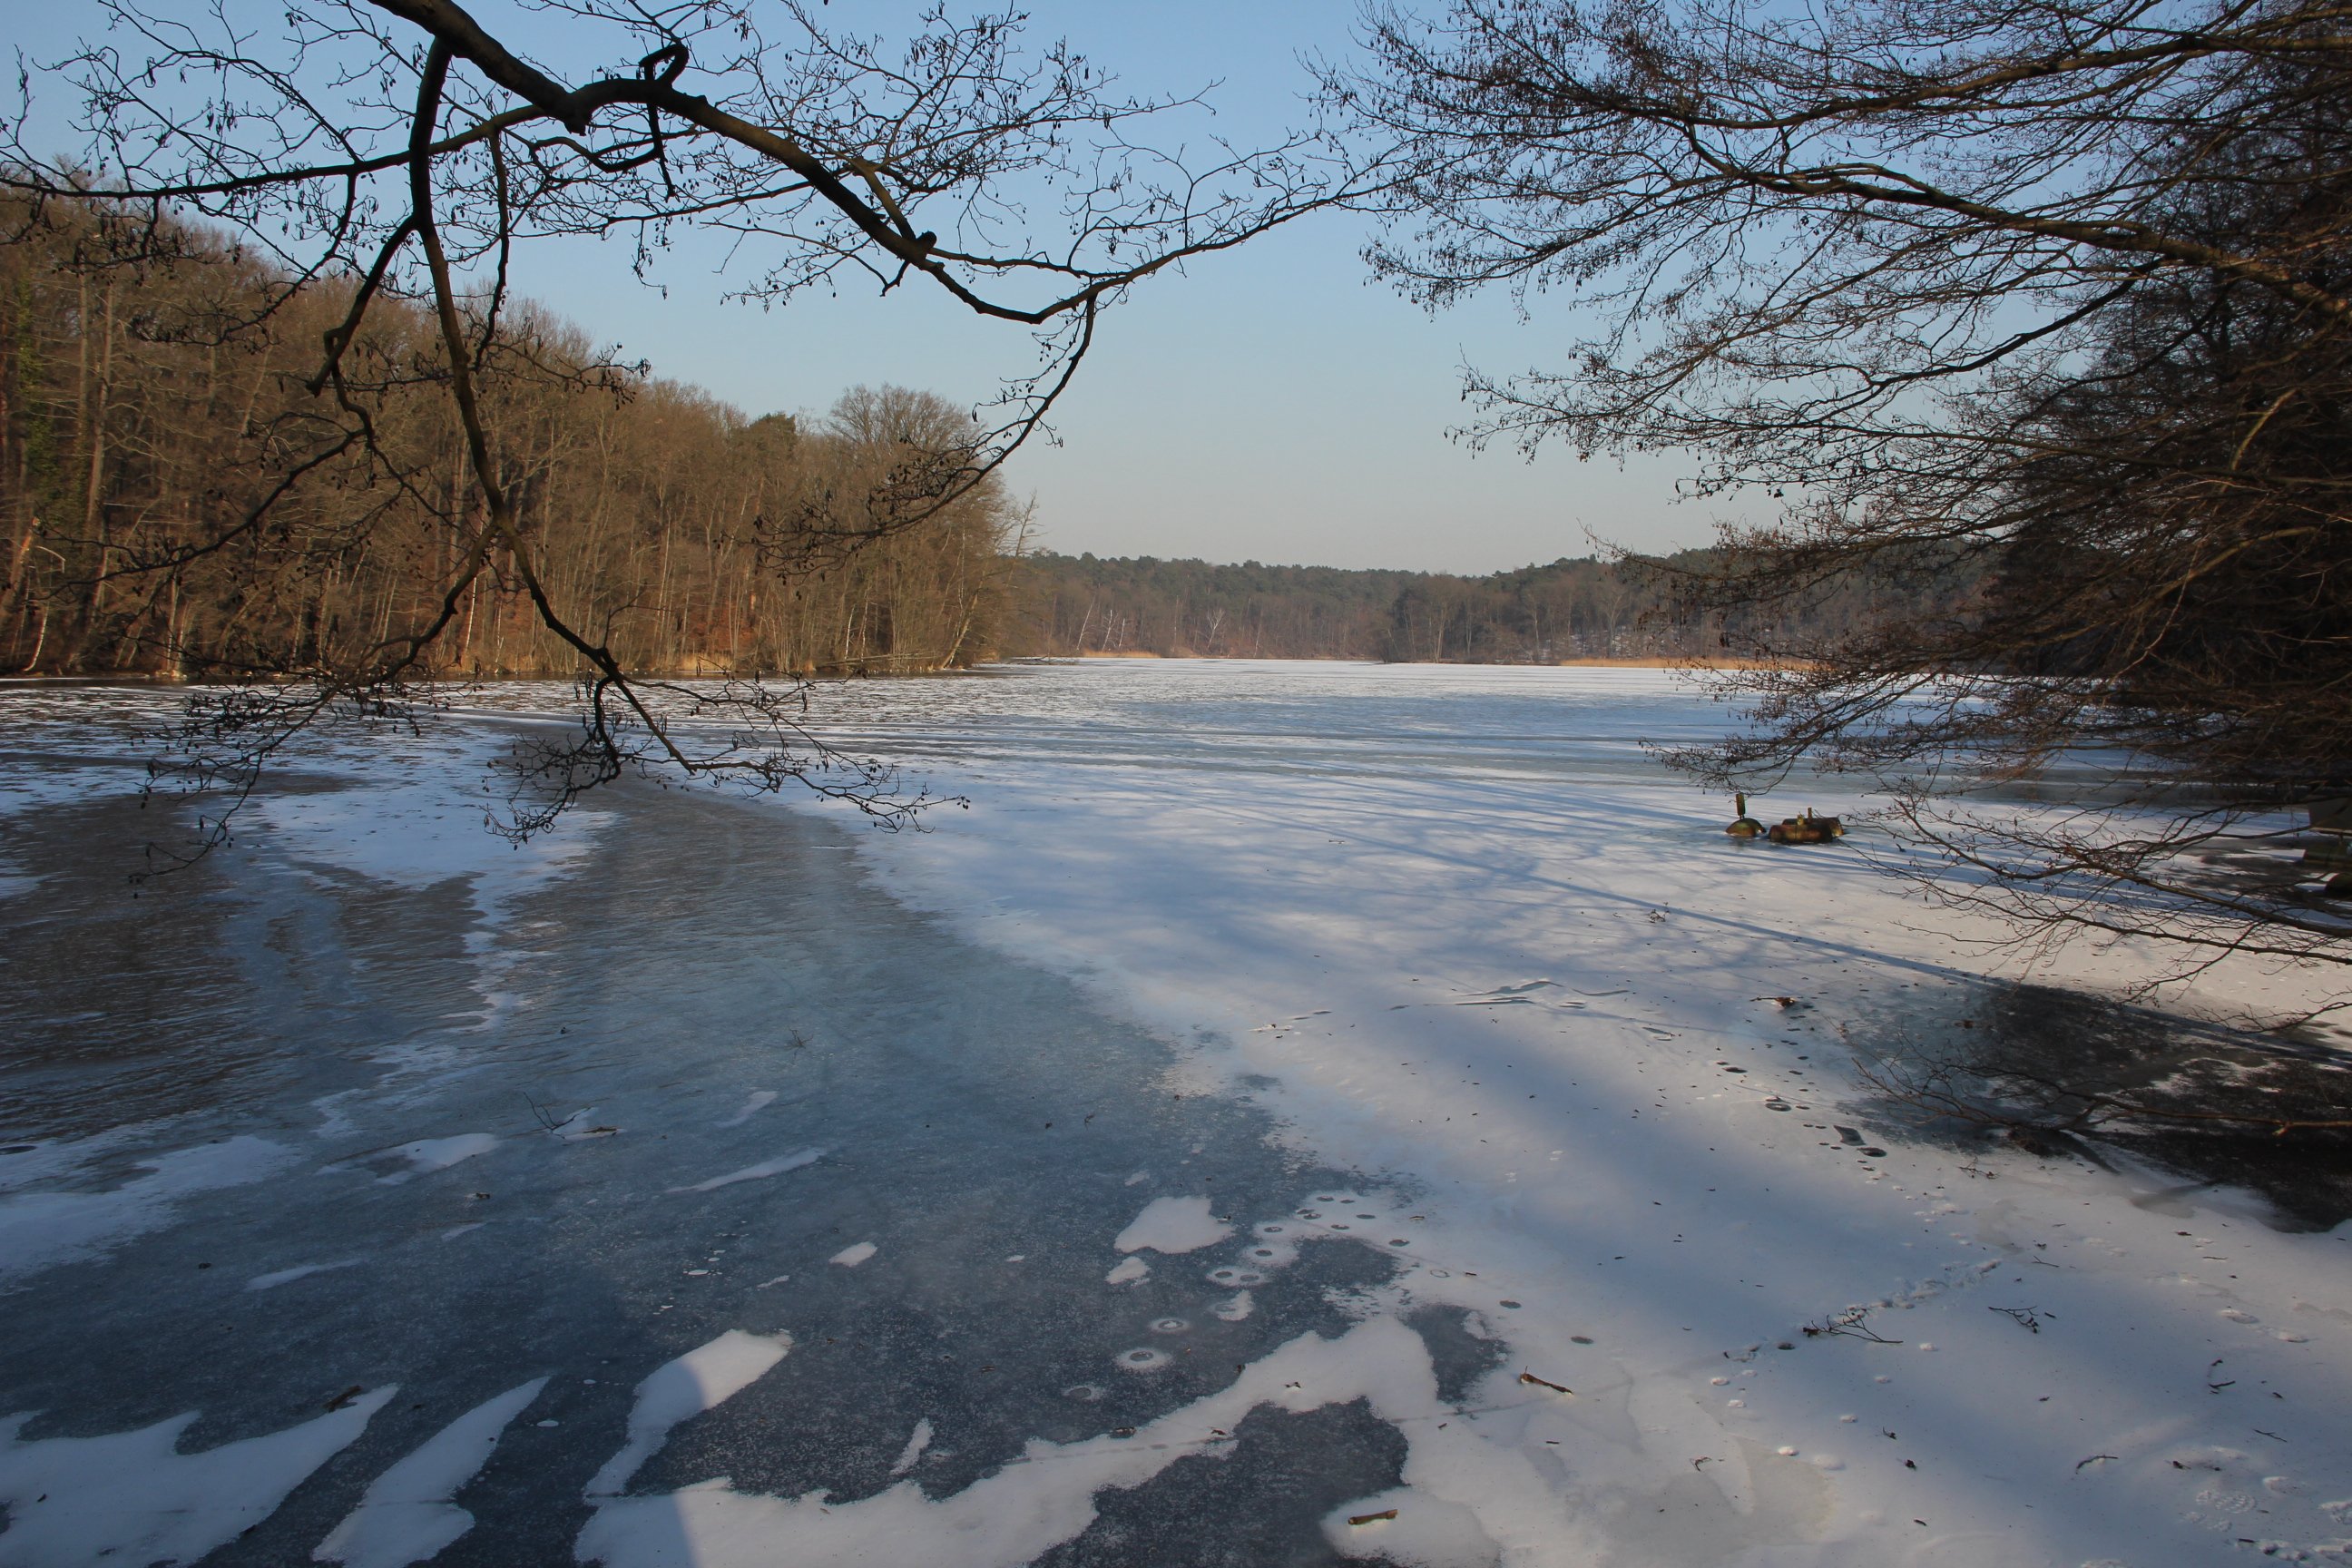
landscape, tree, water, wilderness, snow, winter, lake, frost, river, pond, stream, ice, reflection, weather, rapid, season, waterway, body of water, wetland, loch, atmospheric phenomenon